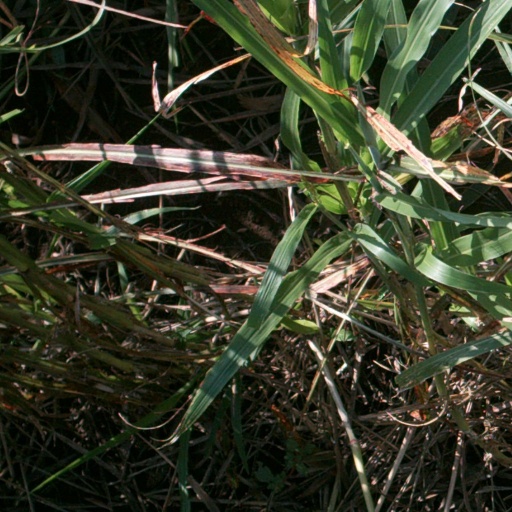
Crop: sorghum